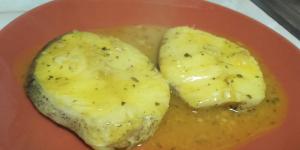
merluza con salsa de naranja